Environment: lab
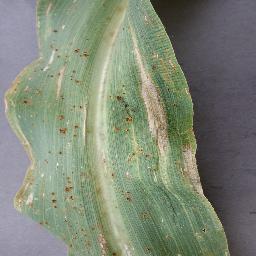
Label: northern_corn_leaf_blight